Dennis Hastert

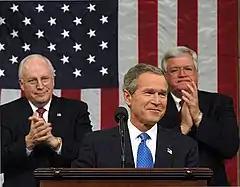
Hastert (top right) during President George W. Bush's 2003 State of the Union address.

"Hastert and the senior Republican leadership in the House were able to maintain party discipline to a great degree", which allowed them to regularly enact legislation, despite a narrow majority (less than 12 seats) in the 106th and 107th Congresses. Hastert was a strong supporter of the Iraq War Resolution and the ensuing 2003 invasion of Iraq and the Iraq War. Hastert stated in the House in October 2002 that he believed there was "a direct connection between Iraq and al-Qaeda" and that the U.S. should "do all that we can to disarm Saddam Hussein's regime before they provide al-Qaeda with weapons of mass destruction." In a February 2003 interview with the "Chicago Tribune", Hastert "launched into a lengthy and passionate denunciation" of France's resistance to the Iraq war and stated that he wanted to go "nose-to-nose" with the country. In 2006, Hastert visited Iraq at Bush's request and supported a supplemental Iraq War spending bill.